Rourkela

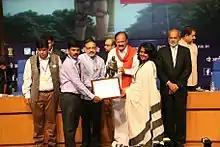

In the local Sadri language "Rourkela" means "Your village" ("Rour" = Your & "Kela" comes from the word "Kila" which means village). It comes under Sundergarh district of the Indian state of Odisha.